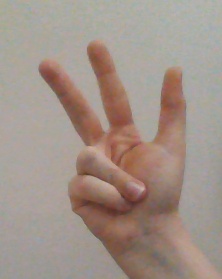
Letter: al